Mechanised Infantry Regiment

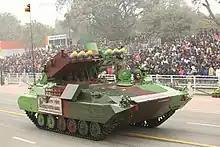
Nag Missile System, (17th Battalion, Mechanised Infantry Regiment), Republic Day Parade, 2023

The MIRC Band is based at Ahmednagar and serves all regimental duties related to musical support. The band was formed during April 1982 under the auspices of Brigadier Tilak Raj. The band has held the honour of performing at national events such as the Beating Retreat, Army and Republic Day Parades, as well as events at the Rashtrapati Bhavan. It also has performed at the 2007 Military World Games, the 2010 Commonwealth Games, and the 2001 Mumbai International Fleet Review among others.